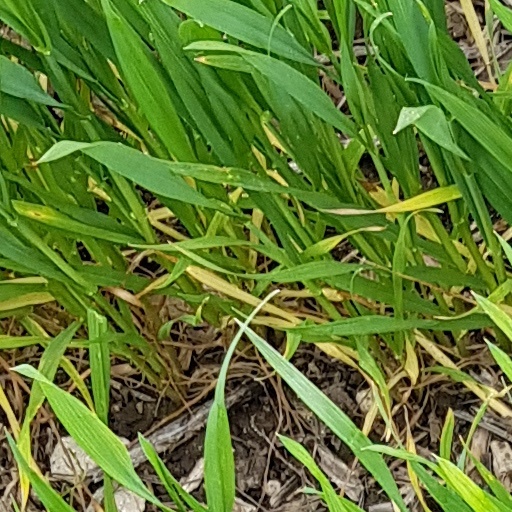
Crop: wheat